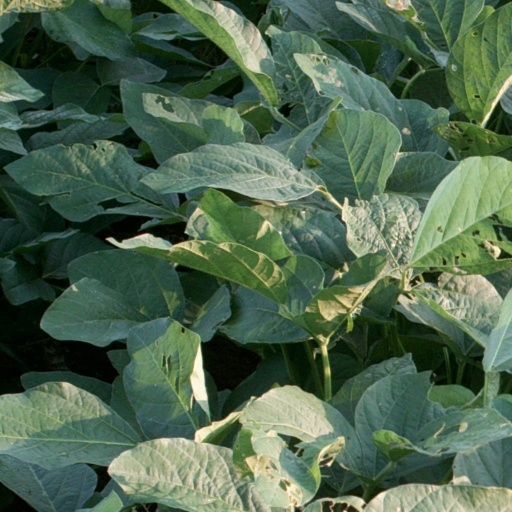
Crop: soybean